Michoacán

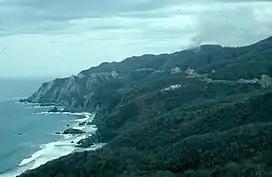
Sierra Madre del Sur along the Michoacán seacoast

Michoacán is located in west-central Mexico, in the extreme southwest of the central highlands. It borders the states of Jalisco, Guerrero, Estado de México, Guanajuato, Querétaro, and Colima, with a coastline on the Pacific Ocean. The state has a territory of , making it the sixteenth-largest in Mexico (exactly at the midpoint among Mexican states in area). It also has of marine territory off its Pacific coast.